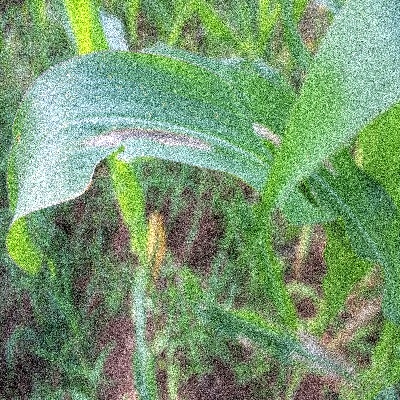
Label: Corn_(Maize)___Leaf_Spot